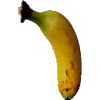
Label: banana_lady_finger